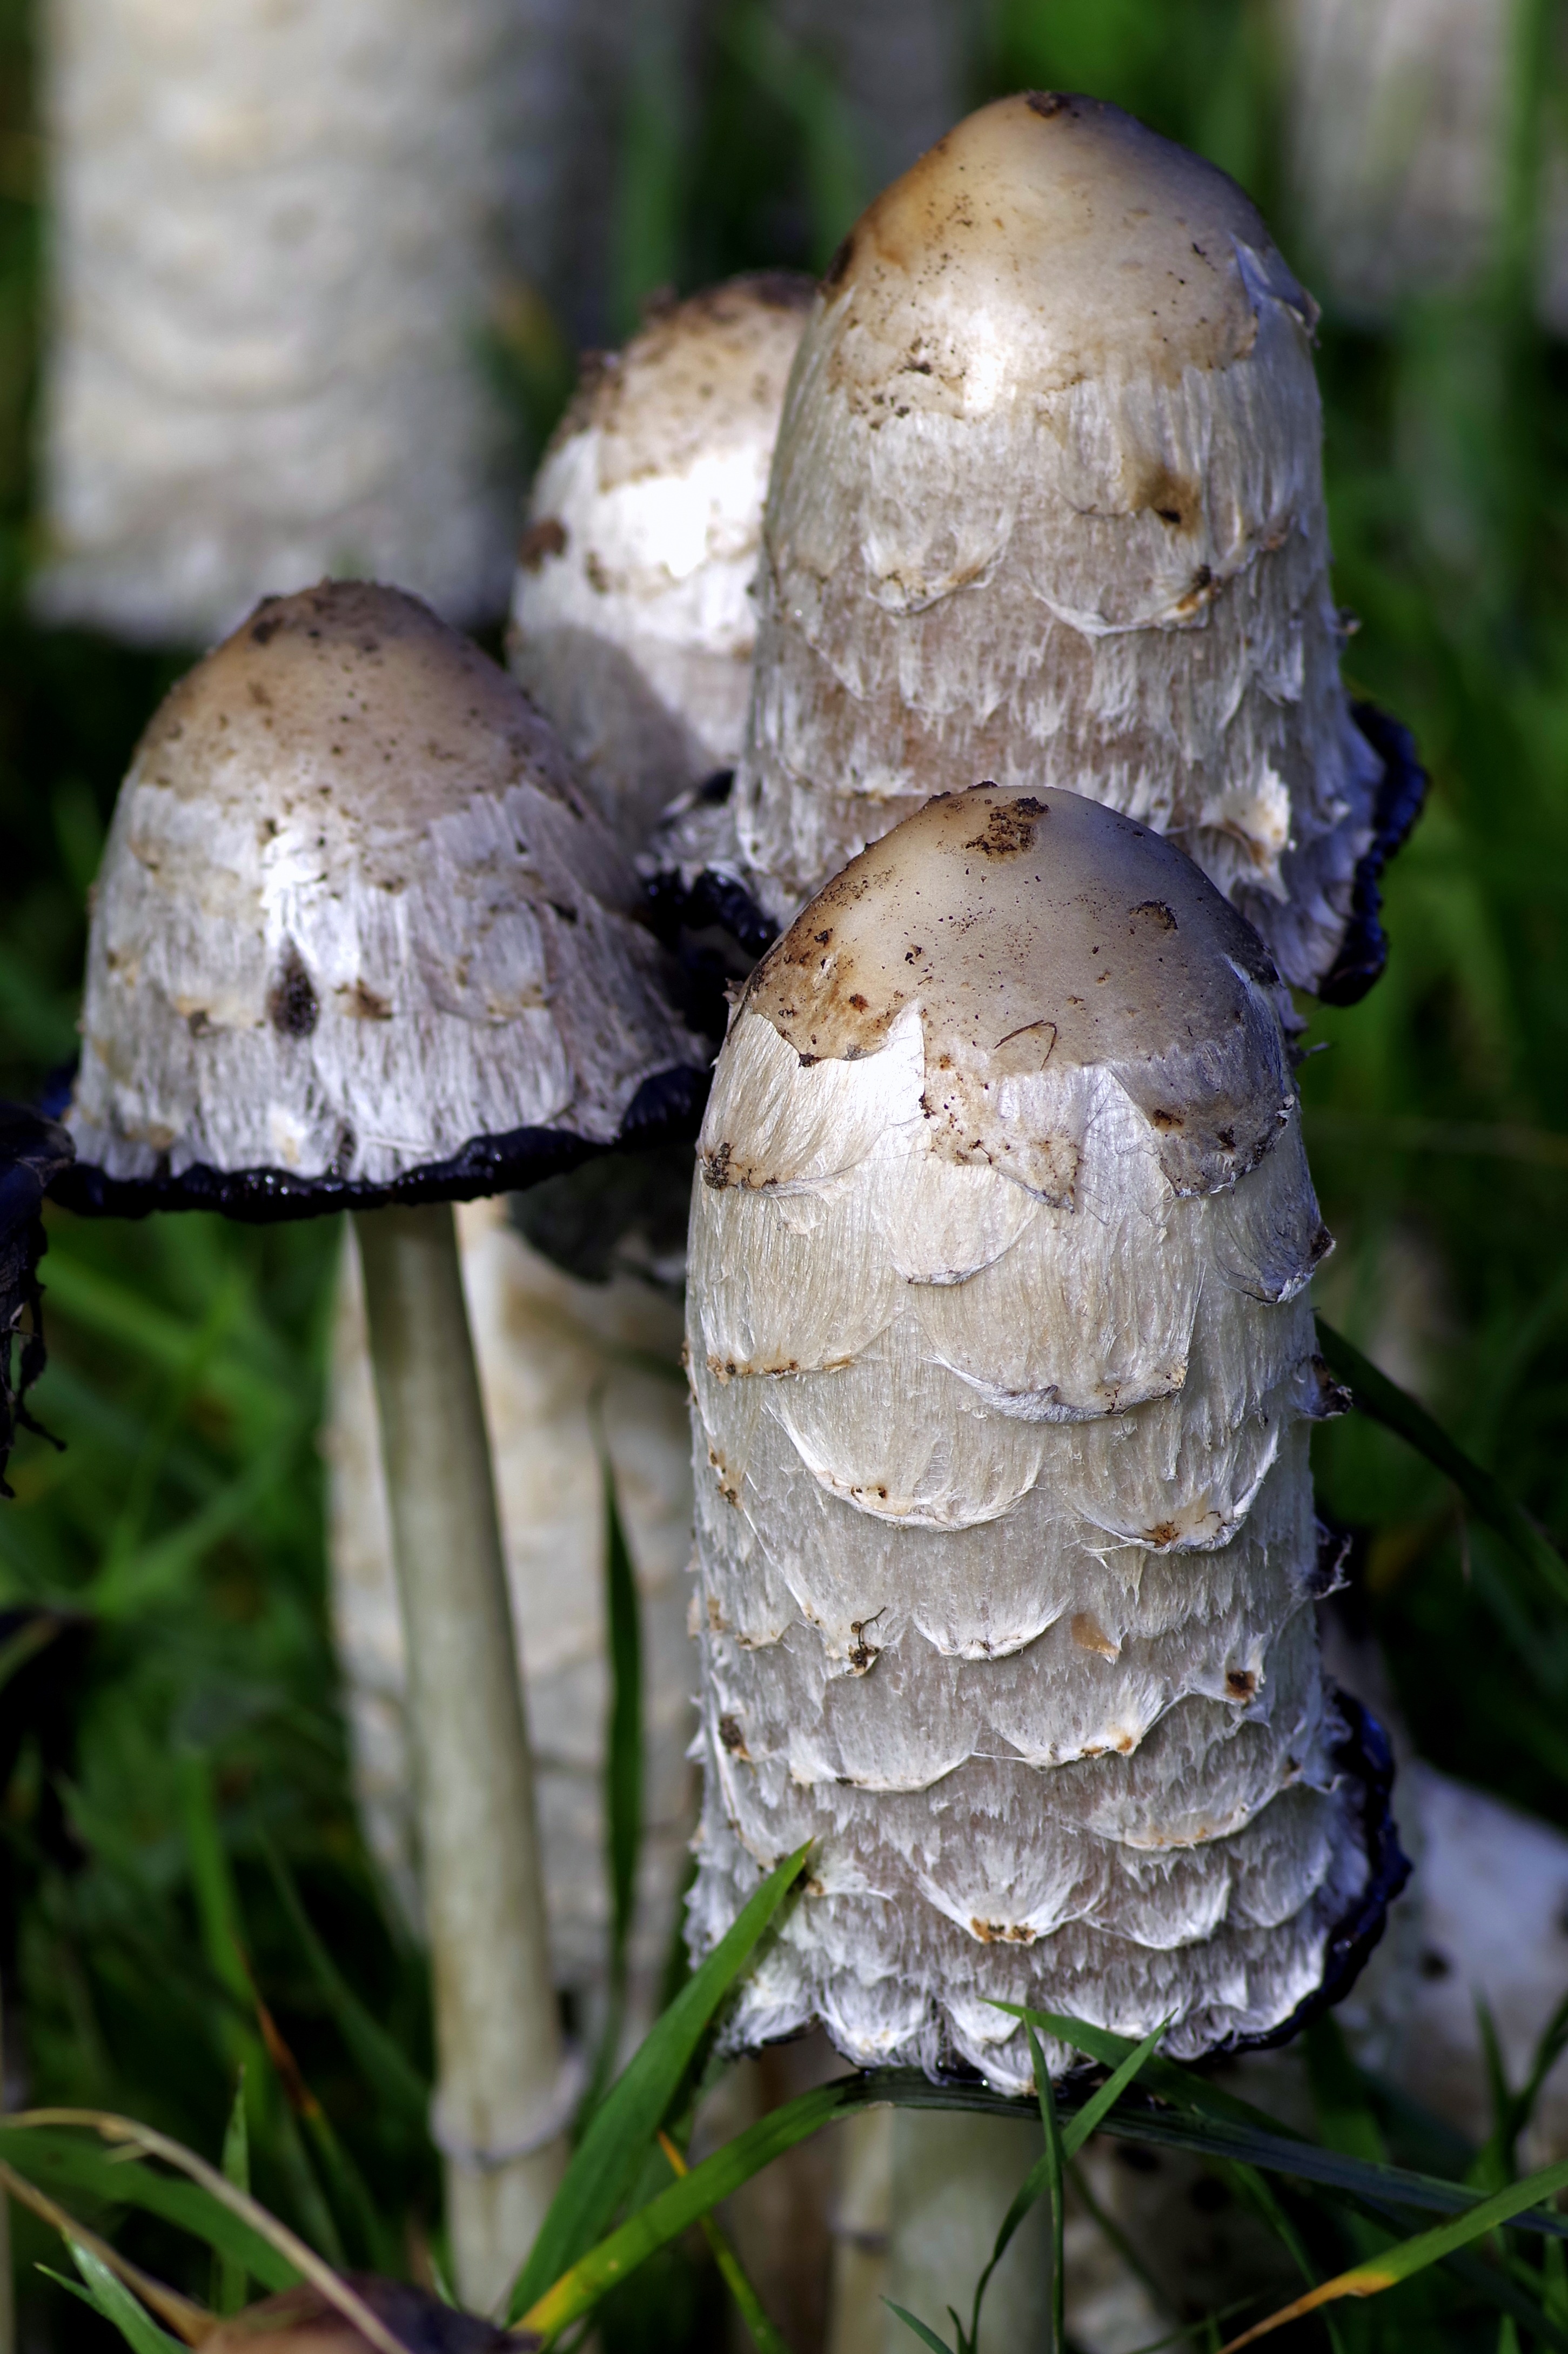
nature, grass, white, meadow, flower, green, autumn, gray, botany, mushroom, flora, fauna, fungus, mushrooms, huge, woodland, agaric, bolete, agaricus, macro photography, the collection of, poisoning, matsutake, a lot, polyana, a lot of, oyster mushroom, edible mushroom, shiitake, medicinal mushroom, agaricomycetes, agaricaceae, champignon mushroom, penny bun, pleurotus eryngii